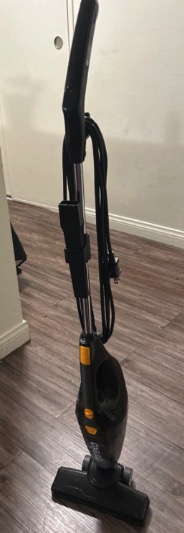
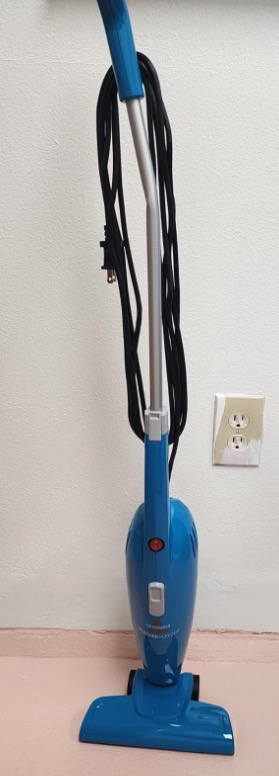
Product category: items_vacuum
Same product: no